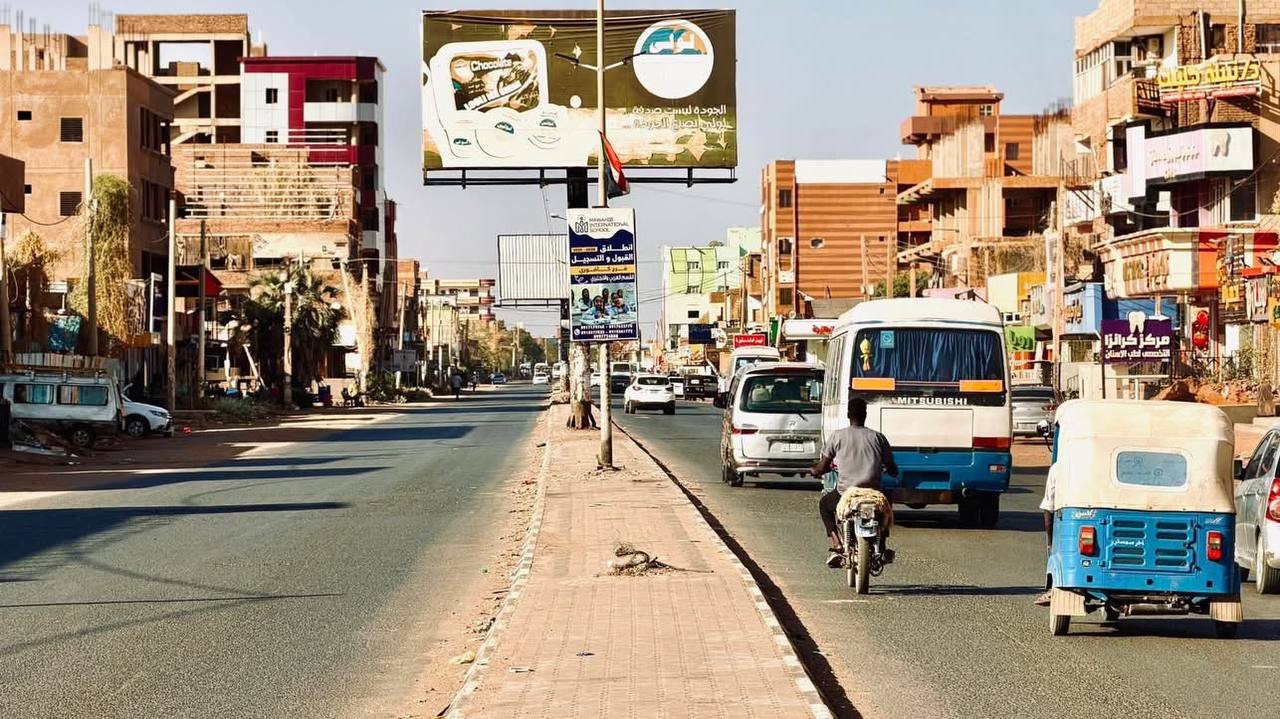
الوصف بالفصحى: شارع عام باتجاهين في مدينة الخرطوم، تسير فيه السيارات والمواصلات، وتحيط به المباني
الوصف بالعامية السودانية: شارع عام اتجاهين في الخرطوم ماشين فيهو العربات والمواصلات في مباني حولينو
التصنيف: Urban & City Life